Monuments in the Basilica of Santa Maria del Popolo

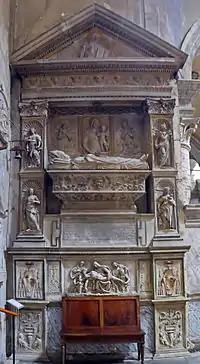
The funerary monument of Ludovico Podocataro

This elaborate Baroque monument set against the third pillar of the south aisle has several peculiarities. It is crowned by the coat-of-arms of Pope Nicholas IV (Girolamo Masci) but this medieval pope was buried in the Basilica of Santa Maria Maggiore. The monument in Santa Maria del Popolo was built for his late descendant, Count Masci-Ferracuti from Ascoli Piceno who was appointed to the Bishop of Vieste by Pope Sixtus V in 1589. He died in Rome in 1613 at the age of 60 years. He was buried with solemn pomp in a marble tomb in the basilica. The tomb was built by her niece, Anastasia Mascia and her husband, Marzio Elefantucci, a nobleman from Bologna. Under the pretense of honouring their uncle they built a monument for the most illustrious member of their family, Pope Nicholas IV whose name is mentioned twice in the funerary inscription.